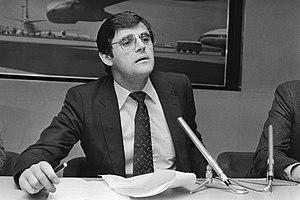
Marc Joseph Marie baron Bossuyt, né le 9 janvier 1944 à Gand, est un magistrat belge.